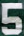
Number: 5